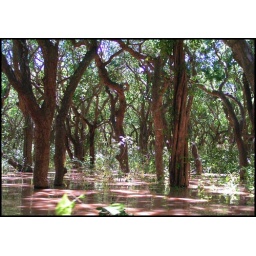
Forest under the water near Phhluk village - Tonle Sap lake